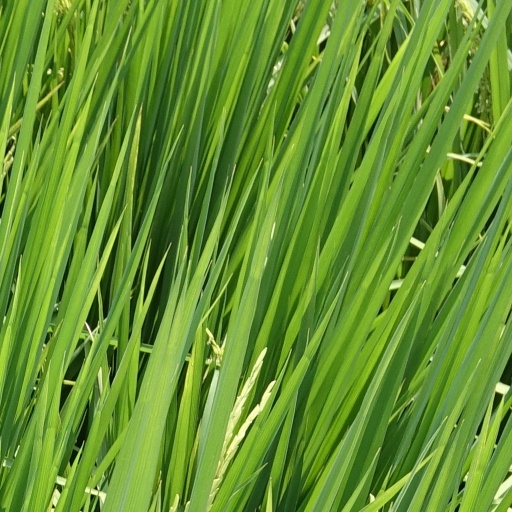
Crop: rice